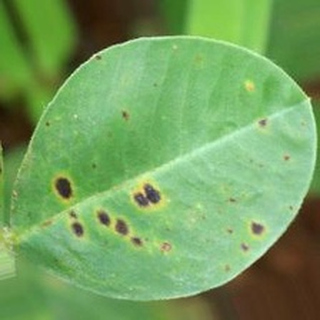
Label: groundnut_early_leaf_spot